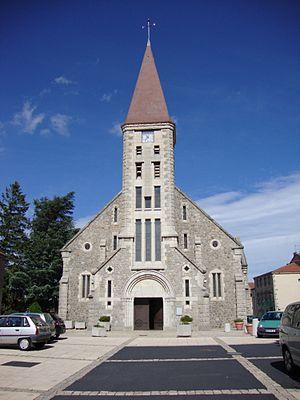
Saint-Just-Malmont est une commune française située dans le département de la Haute-Loire en région Auvergne-Rhône-Alpes.